Self Esteem (musician)

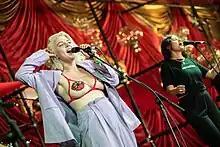
Self Esteem Pussy Parlure Glastonbury Festival 2019

Taylor was inspired with the confidence to pursue a solo career after watching "RuPaul's Drag Race" – "that whole ethos of not being ashamed to be confident or brilliant". She credits Jamie T with encouraging her to release her music after she shared some of her early solo work with him; his 2016 album "Trick" ends with a track called "Self Esteem". Taylor released her first music under the Self Esteem moniker, the single "Your Wife", in September 2017, with "OMG" as a B-side. The track was released on Kick + Clap, a label run by Django Django member Dave MacLean. Her first live show as Self Esteem was in October 2017 at Margate Arts Club. Taylor went on to feature on the Django Django track "Surface to Air", which appeared on the band's 2018 album "Marble Skies".